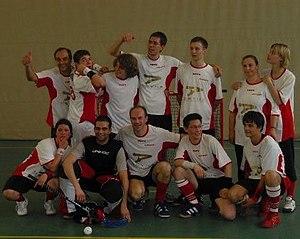
2e maillots du NFC Tourcoing 2009
Le Nordiques Floorball Club de Tourcoing ou les Nordiques de Tourcoing est le premier club de floorball à avoir vu le jour dans la région Nord-Pas de Calais. Champion de France de Division 2 lors de la saison 2009 - 2010, en D 1 lors des saisons 2010-2011 puis 2011-2012, Redescendu en D2 en 2012, de nouveau en D1 en 2015.